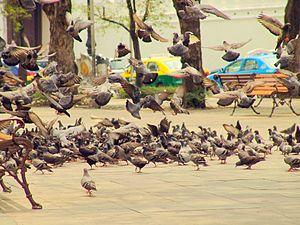
Le Pigeon biset est une espèce d'oiseaux de la famille des Columbidés. C'est l'espèce qui comprend le pigeon domestique et la plupart des pigeons des villes mais qui subsiste également comme oiseau sauvage dans son milieu naturel original : les falaises et autres milieux rocheux. Le type domestique est différent du type sauvage.